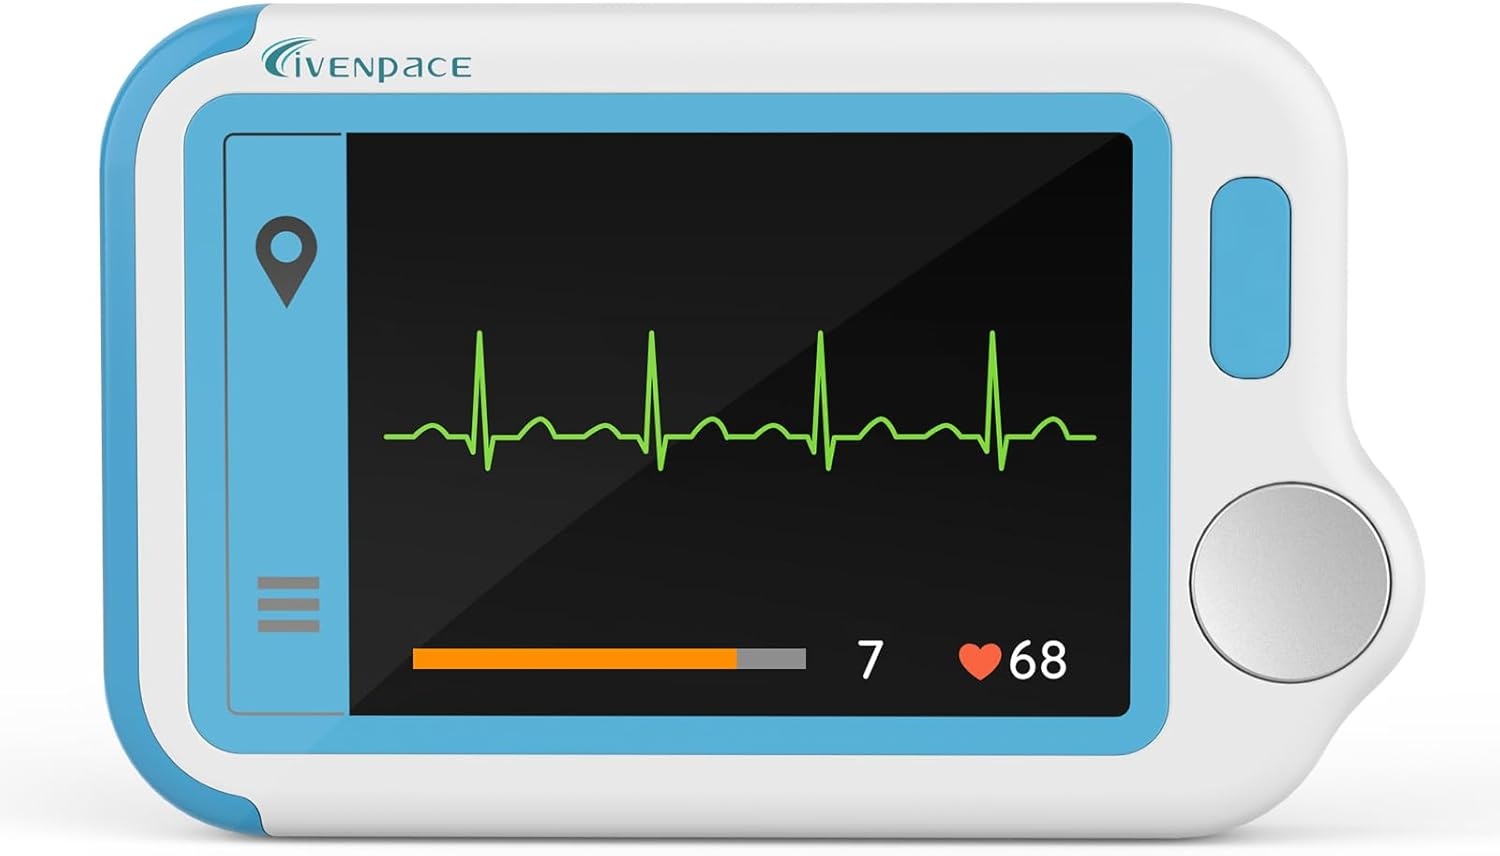
Portable Home Heart Monitor - Livenpace
Introducing the innovative Home Heart Health Monitor by Livenpace - your reliable companion in tracking your heart rate from the comfort of your home. This portable device comes equipped with electrode pads and can be used as a stand-alone machine or connected to your smartphone or PC for seamless monitoring. Keep your heart health in check with this user-friendly device that is designed to provide accurate readings with ease. Whether you are an athlete looking to optimize your performance or someone who wants to keep track of their heart health, this monitor offers a convenient solution. Features: 1. Portable Design: The compact and lightweight design of the Home Heart Health Monitor allows you to easily carry it wherever you go, ensuring that you can monitor your heart rate anytime, anywhere. 2. Electrode Pads: The device comes with electrode pads that ensure accurate readings, making it a reliable tool for monitoring your heart health. 3. Stand-Alone Machine: The monitor can be used as a stand-alone machine, making it easy to use without the need for additional equipment or devices. 4. Smartphone and PC Compatibility: Connect the monitor to your smartphone or PC using the compatible app to view real-time data, track your progress, and analyze trends over time. 5. Easy to Use: With its simple interface and intuitive controls, this monitor is easy to set up and use, making it suitable for users of all ages. 6. Accurate Readings: The Home Heart Health Monitor provides precise and reliable readings, giving you peace of mind about your heart health. 7. Customizable Settings: Adjust the settings according to your preferences and requirements, ensuring a personalized monitoring experience. Invest in your heart health with the Livenpace Home Heart Health Monitor and take control of your well-being. Stay proactive about your cardiovascular health with this versatile device that offers convenience, accuracy, and ease of use - all in one package. Order yours today and embark on a journey towards a healthier heart!
Brand: GearMustHave
Category: Health & Beauty > Health Care > Biometric Monitors > Prenatal Heart Rate Monitors